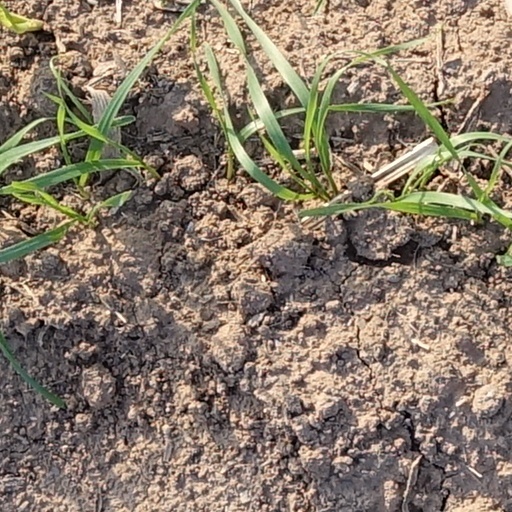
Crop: wheat